Jockey

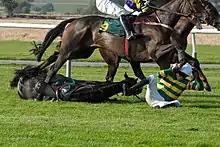
A race fall

Horse racing is a sport where jockeys may incur permanent, debilitating, and even life-threatening injuries. Chief among them include concussion, bone fractures, arthritis, trampling, and paralysis. Jockey insurance premiums remain among the highest of all professional sports. Between 1993 and 1996, 6,545 injuries occurred during official races for an injury rate of 606 per 1,000 jockey years. In Australia race riding is regarded as being the second most deadly job, after offshore fishing. From 2002 to 2006 five deaths and 861 serious injuries were recorded.